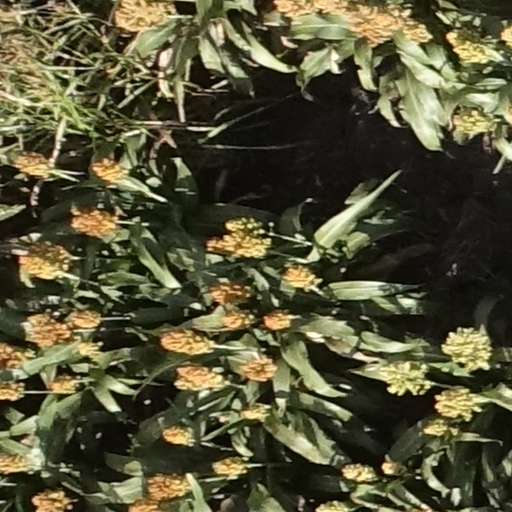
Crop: sorghum